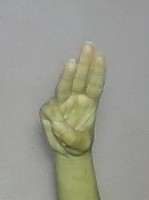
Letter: thaa